Jacqueline Bouvier Kennedy Onassis Hall

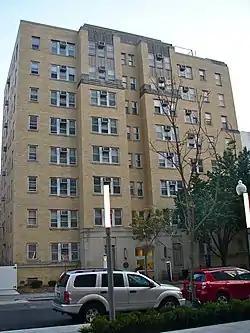

Jacqueline Bouvier Kennedy Onassis Hall (formerly known as "Milton Hall") is a residence hall on the campus of the George Washington University, in Washington, DC. It is named after GW alumna Jacqueline Bouvier Kennedy Onassis, former First Lady of the United States.